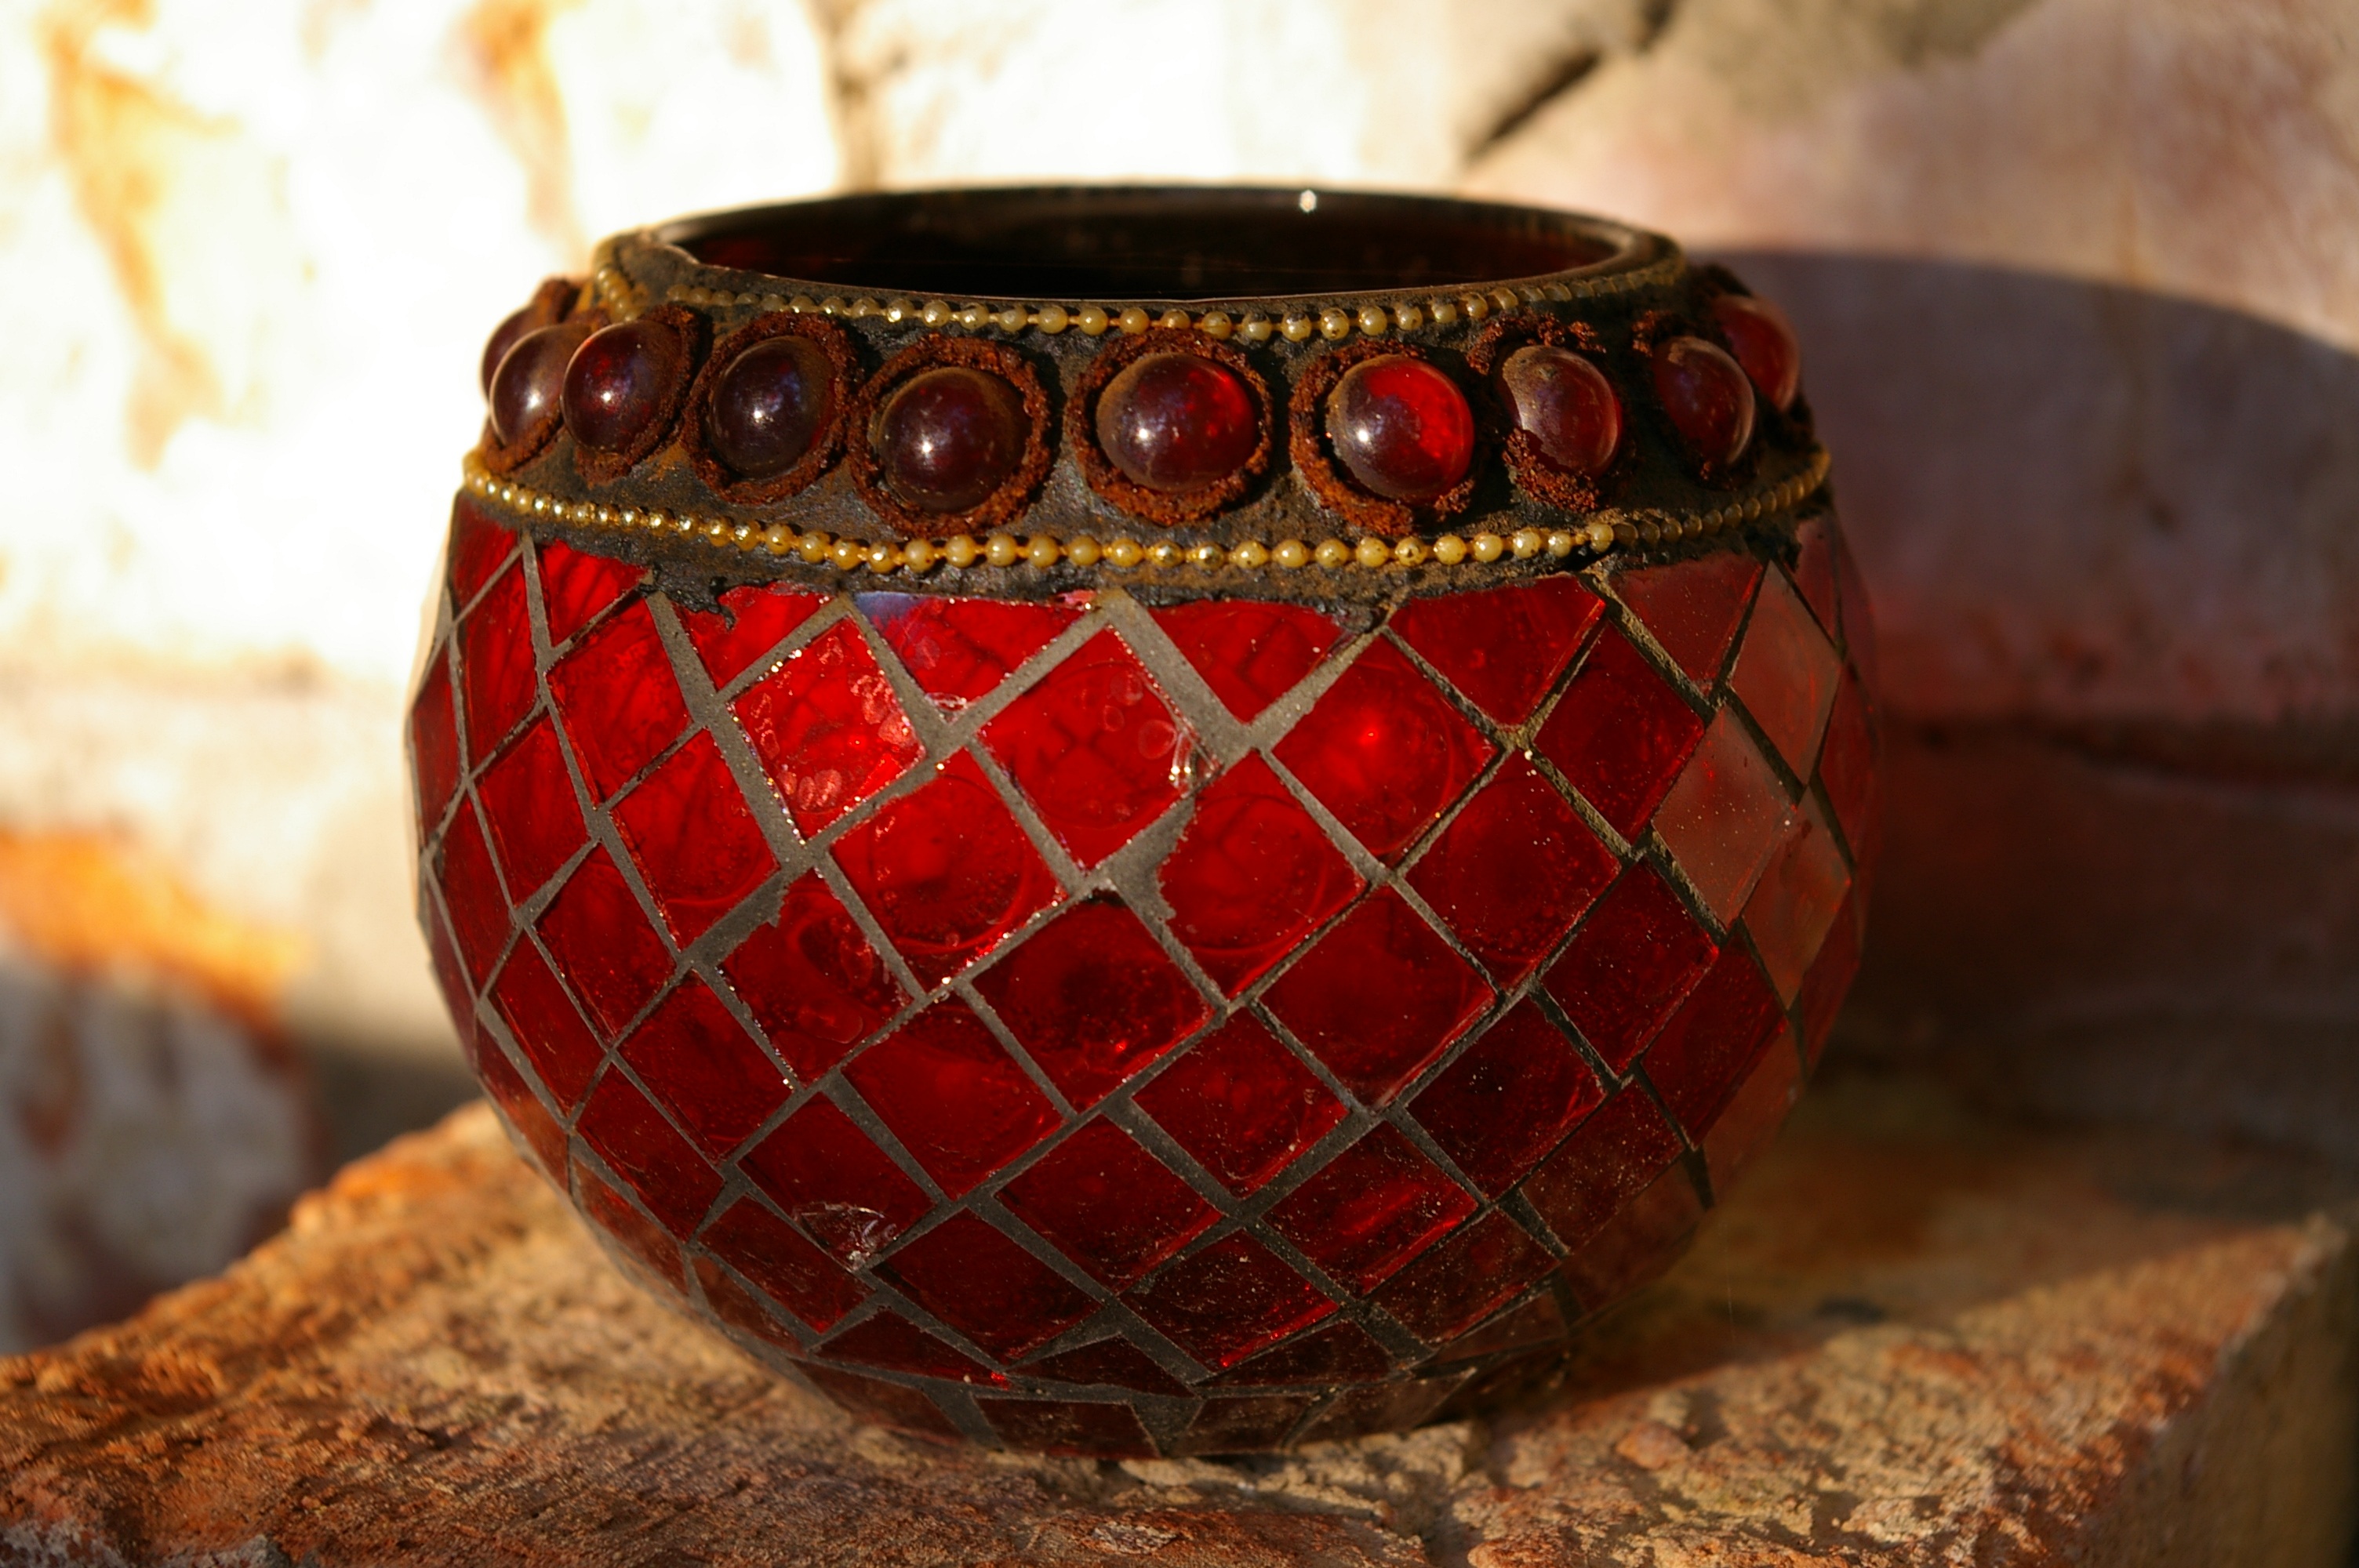
light, wood, sunlight, glass, atmosphere, wall, decoration, pattern, reflection, red, produce, color, ceramic, shadow, garden, candle, lighting, material, ornament, deco, lichtspiel, jewellery, stones, art, lights, mood, oriental, ornaments, windlight, hispanic, wind protection, man made object, fashion accessory